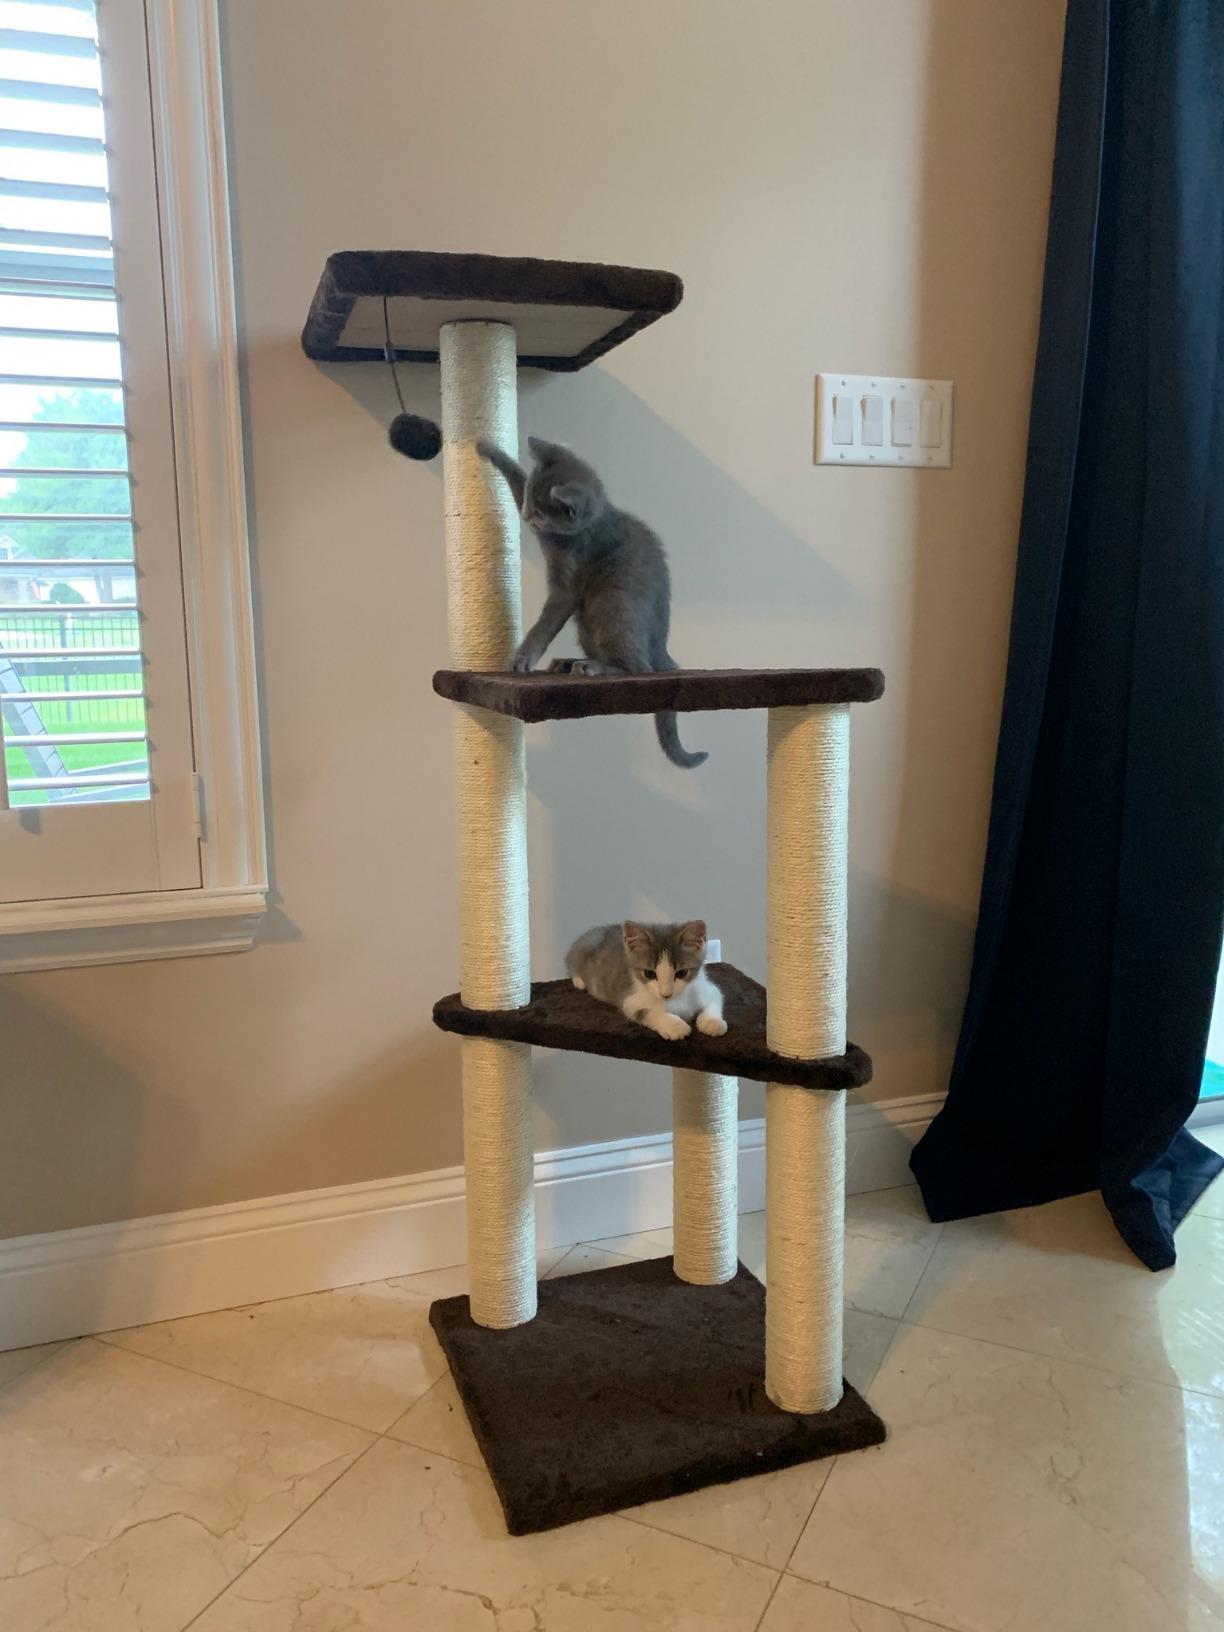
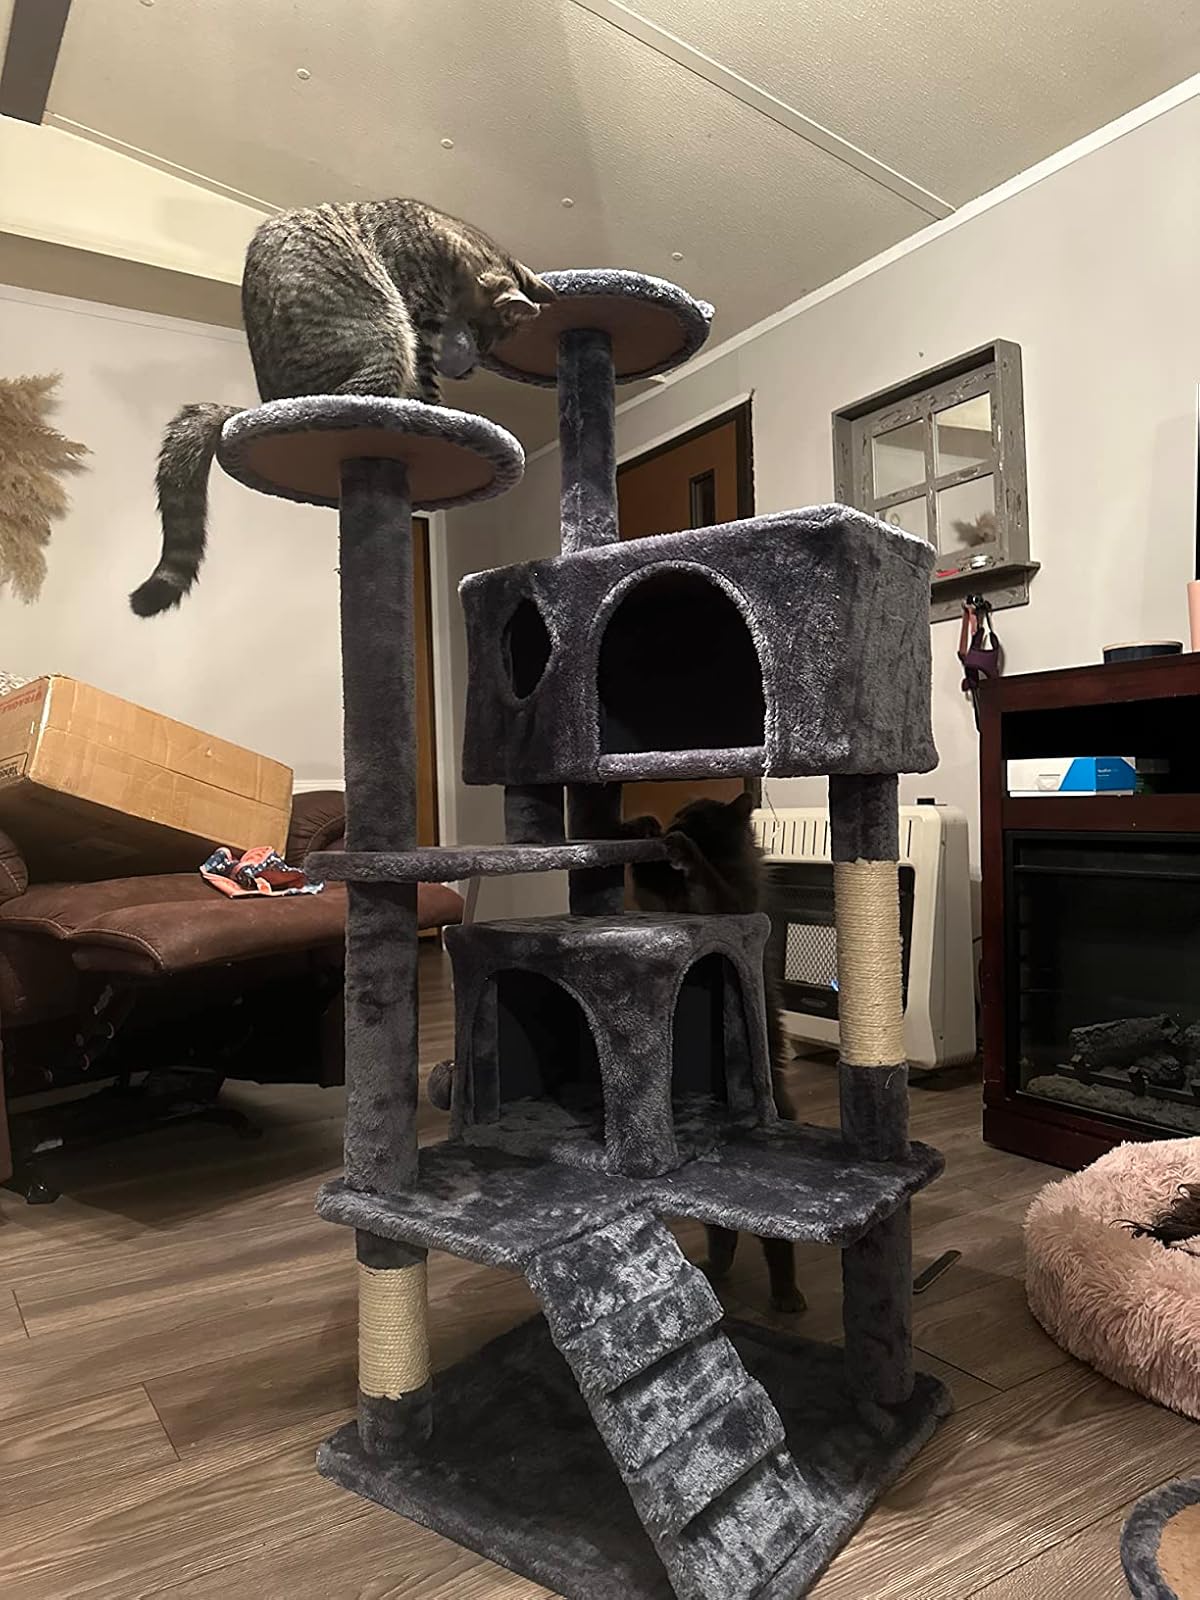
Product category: items_cat tree
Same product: no